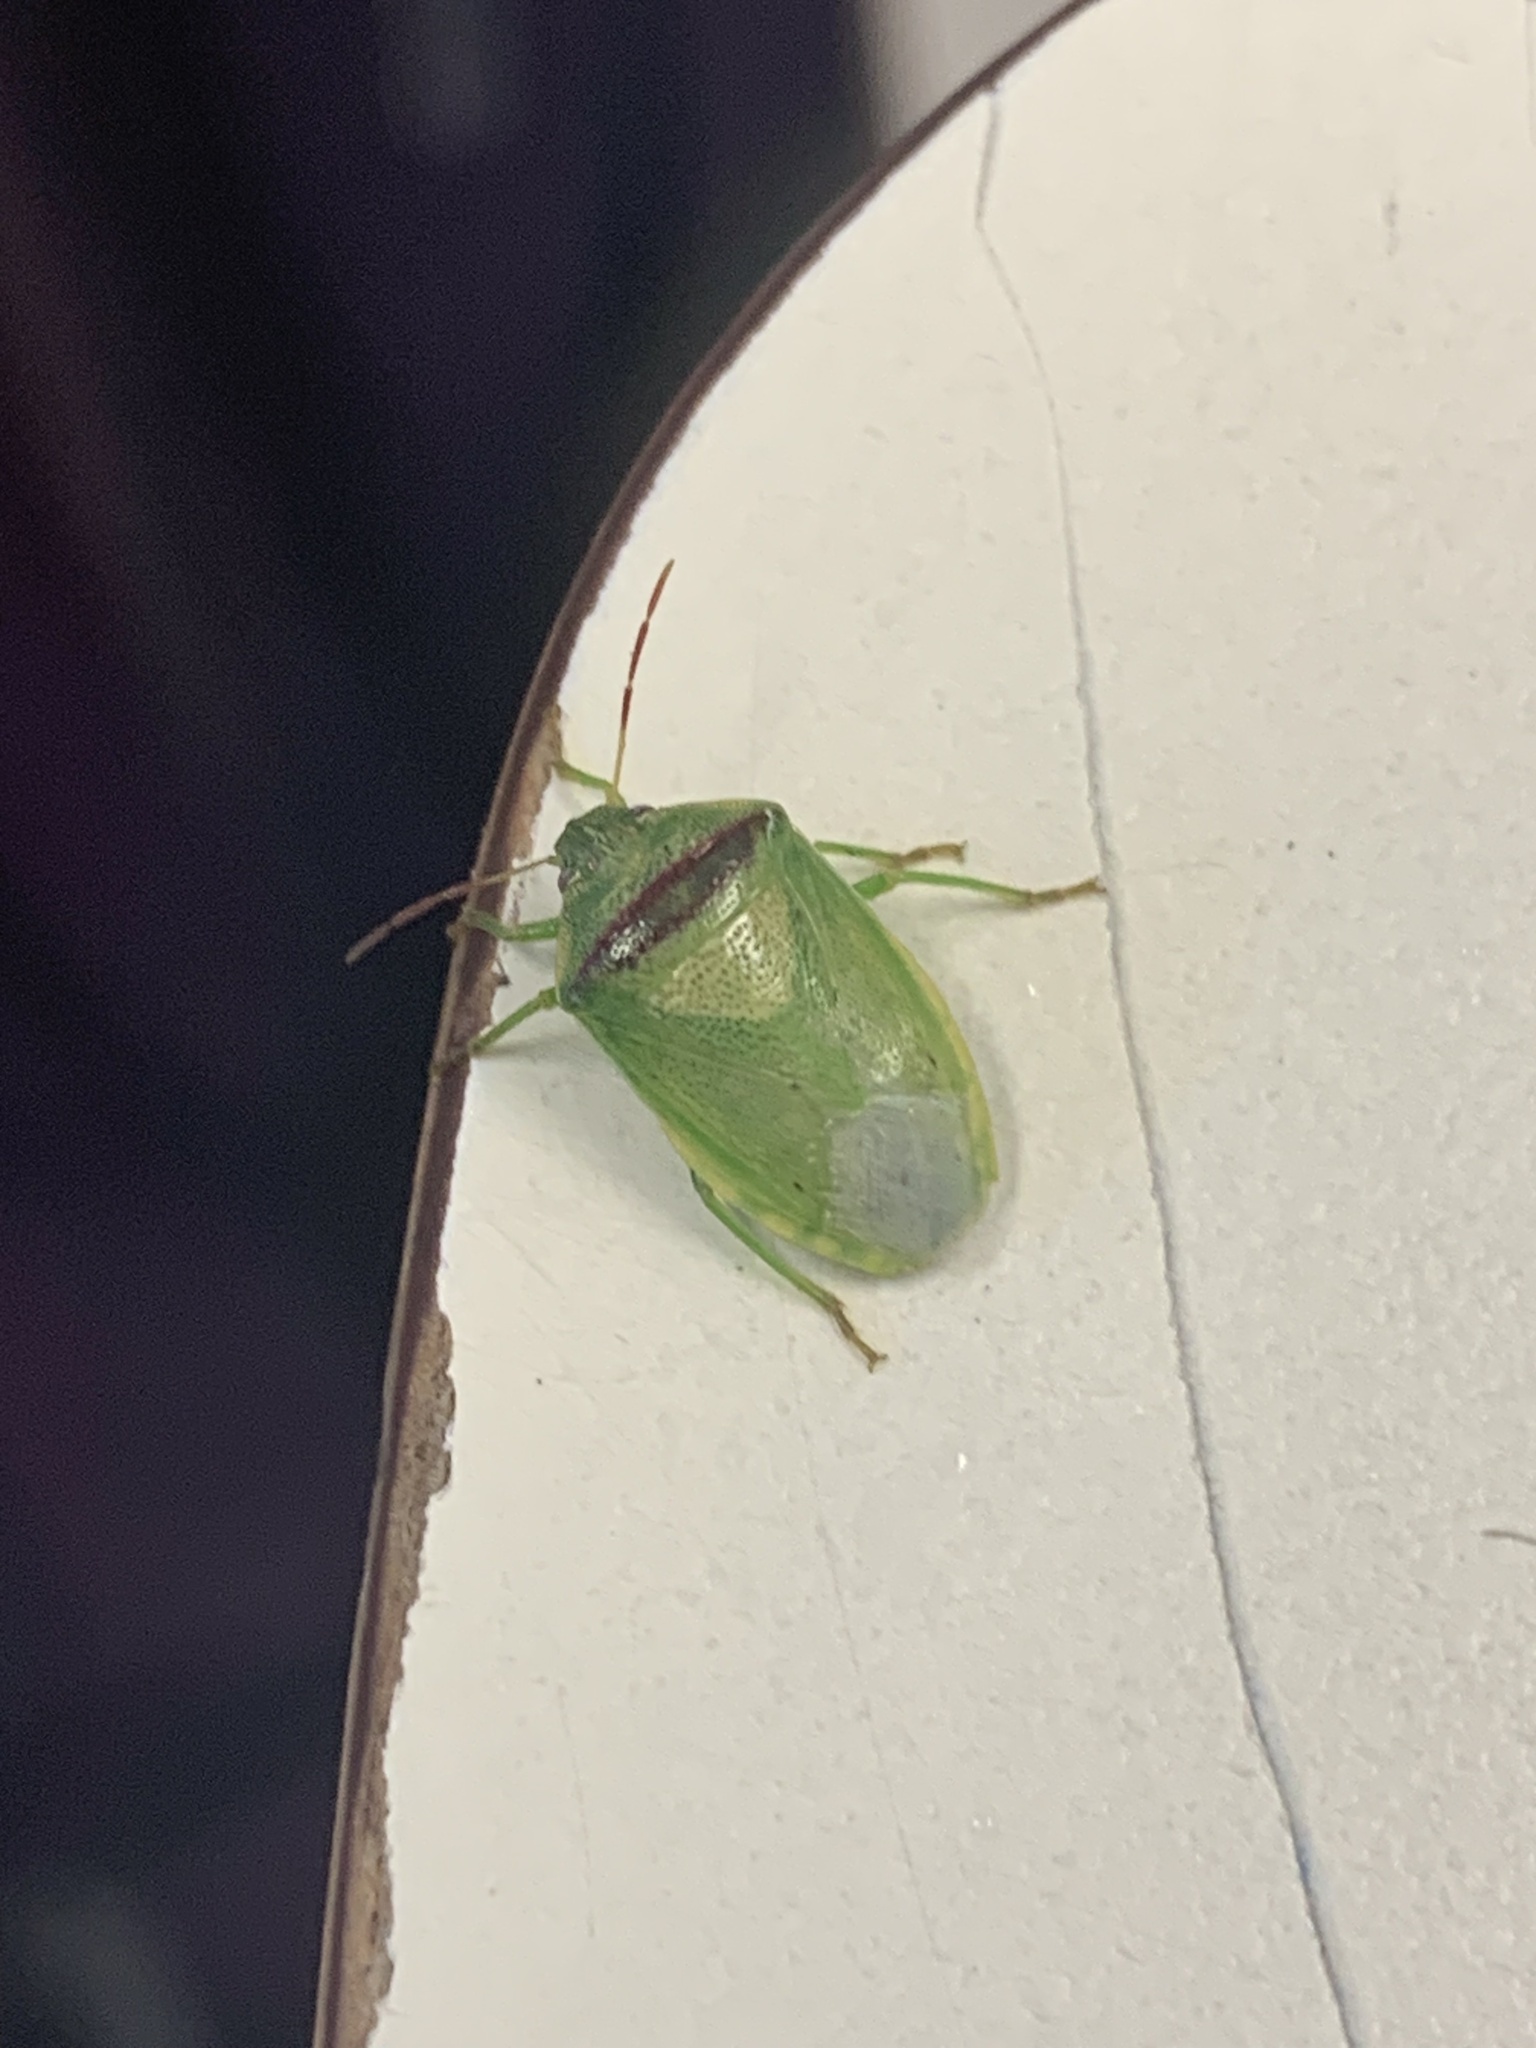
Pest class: stink_bug